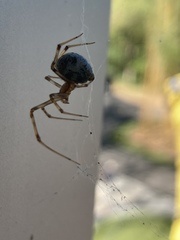
Species: Parasteatoda_tepidariorum